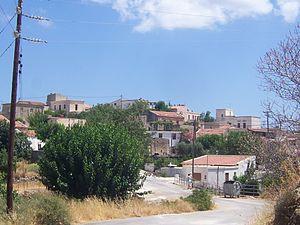
Vafés est un village de Crète, en Grèce. Il se situe dans la région de l'Apokoronas, à peu près à mi-chemin de La Canée et de Rethymnon, et à 4 kilomètres au sud de Vryses. Le village compte 220 habitants et l'ensemble de la commune 280.